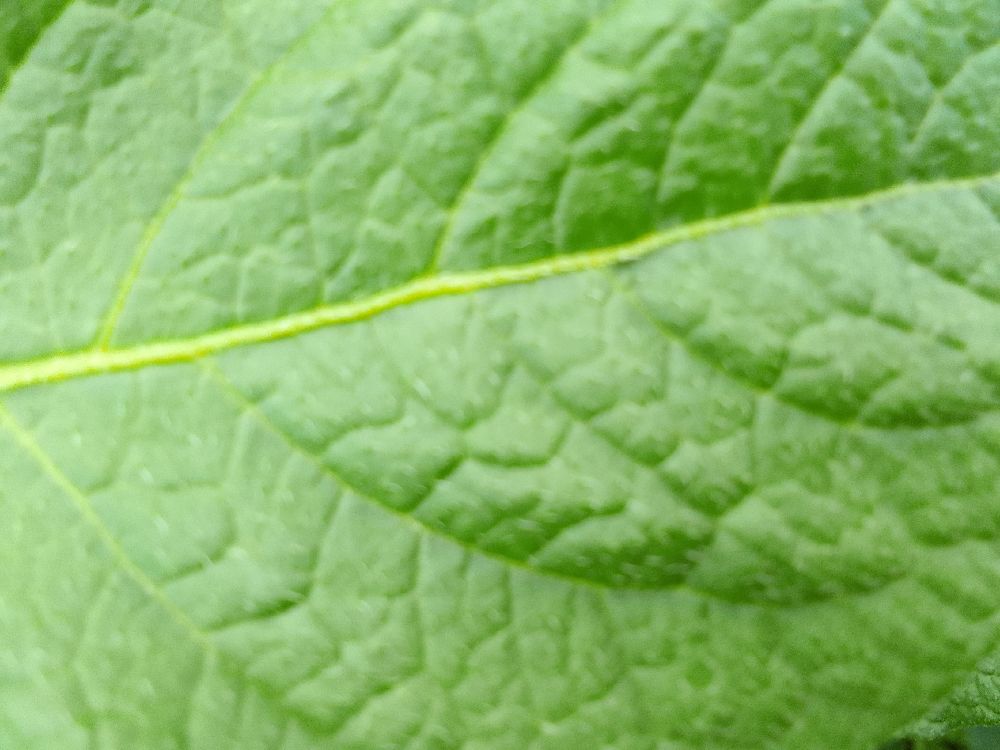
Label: Healthy